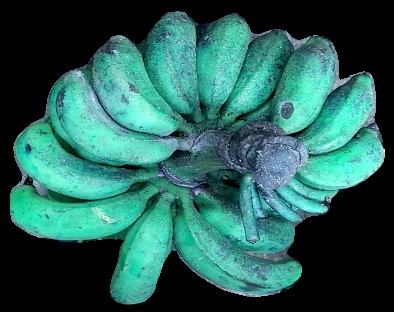
Variety: rasbale
Grade: grade3